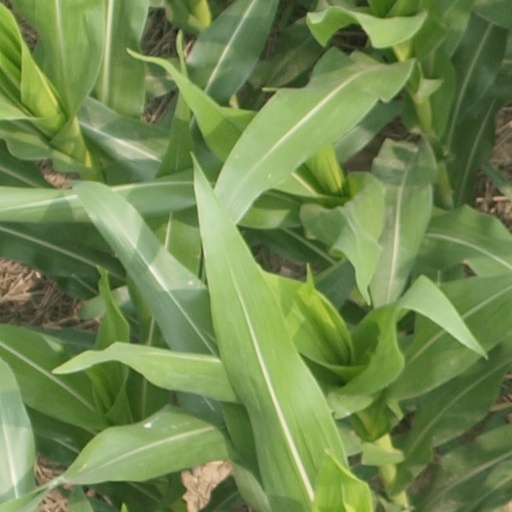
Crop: maize; corn